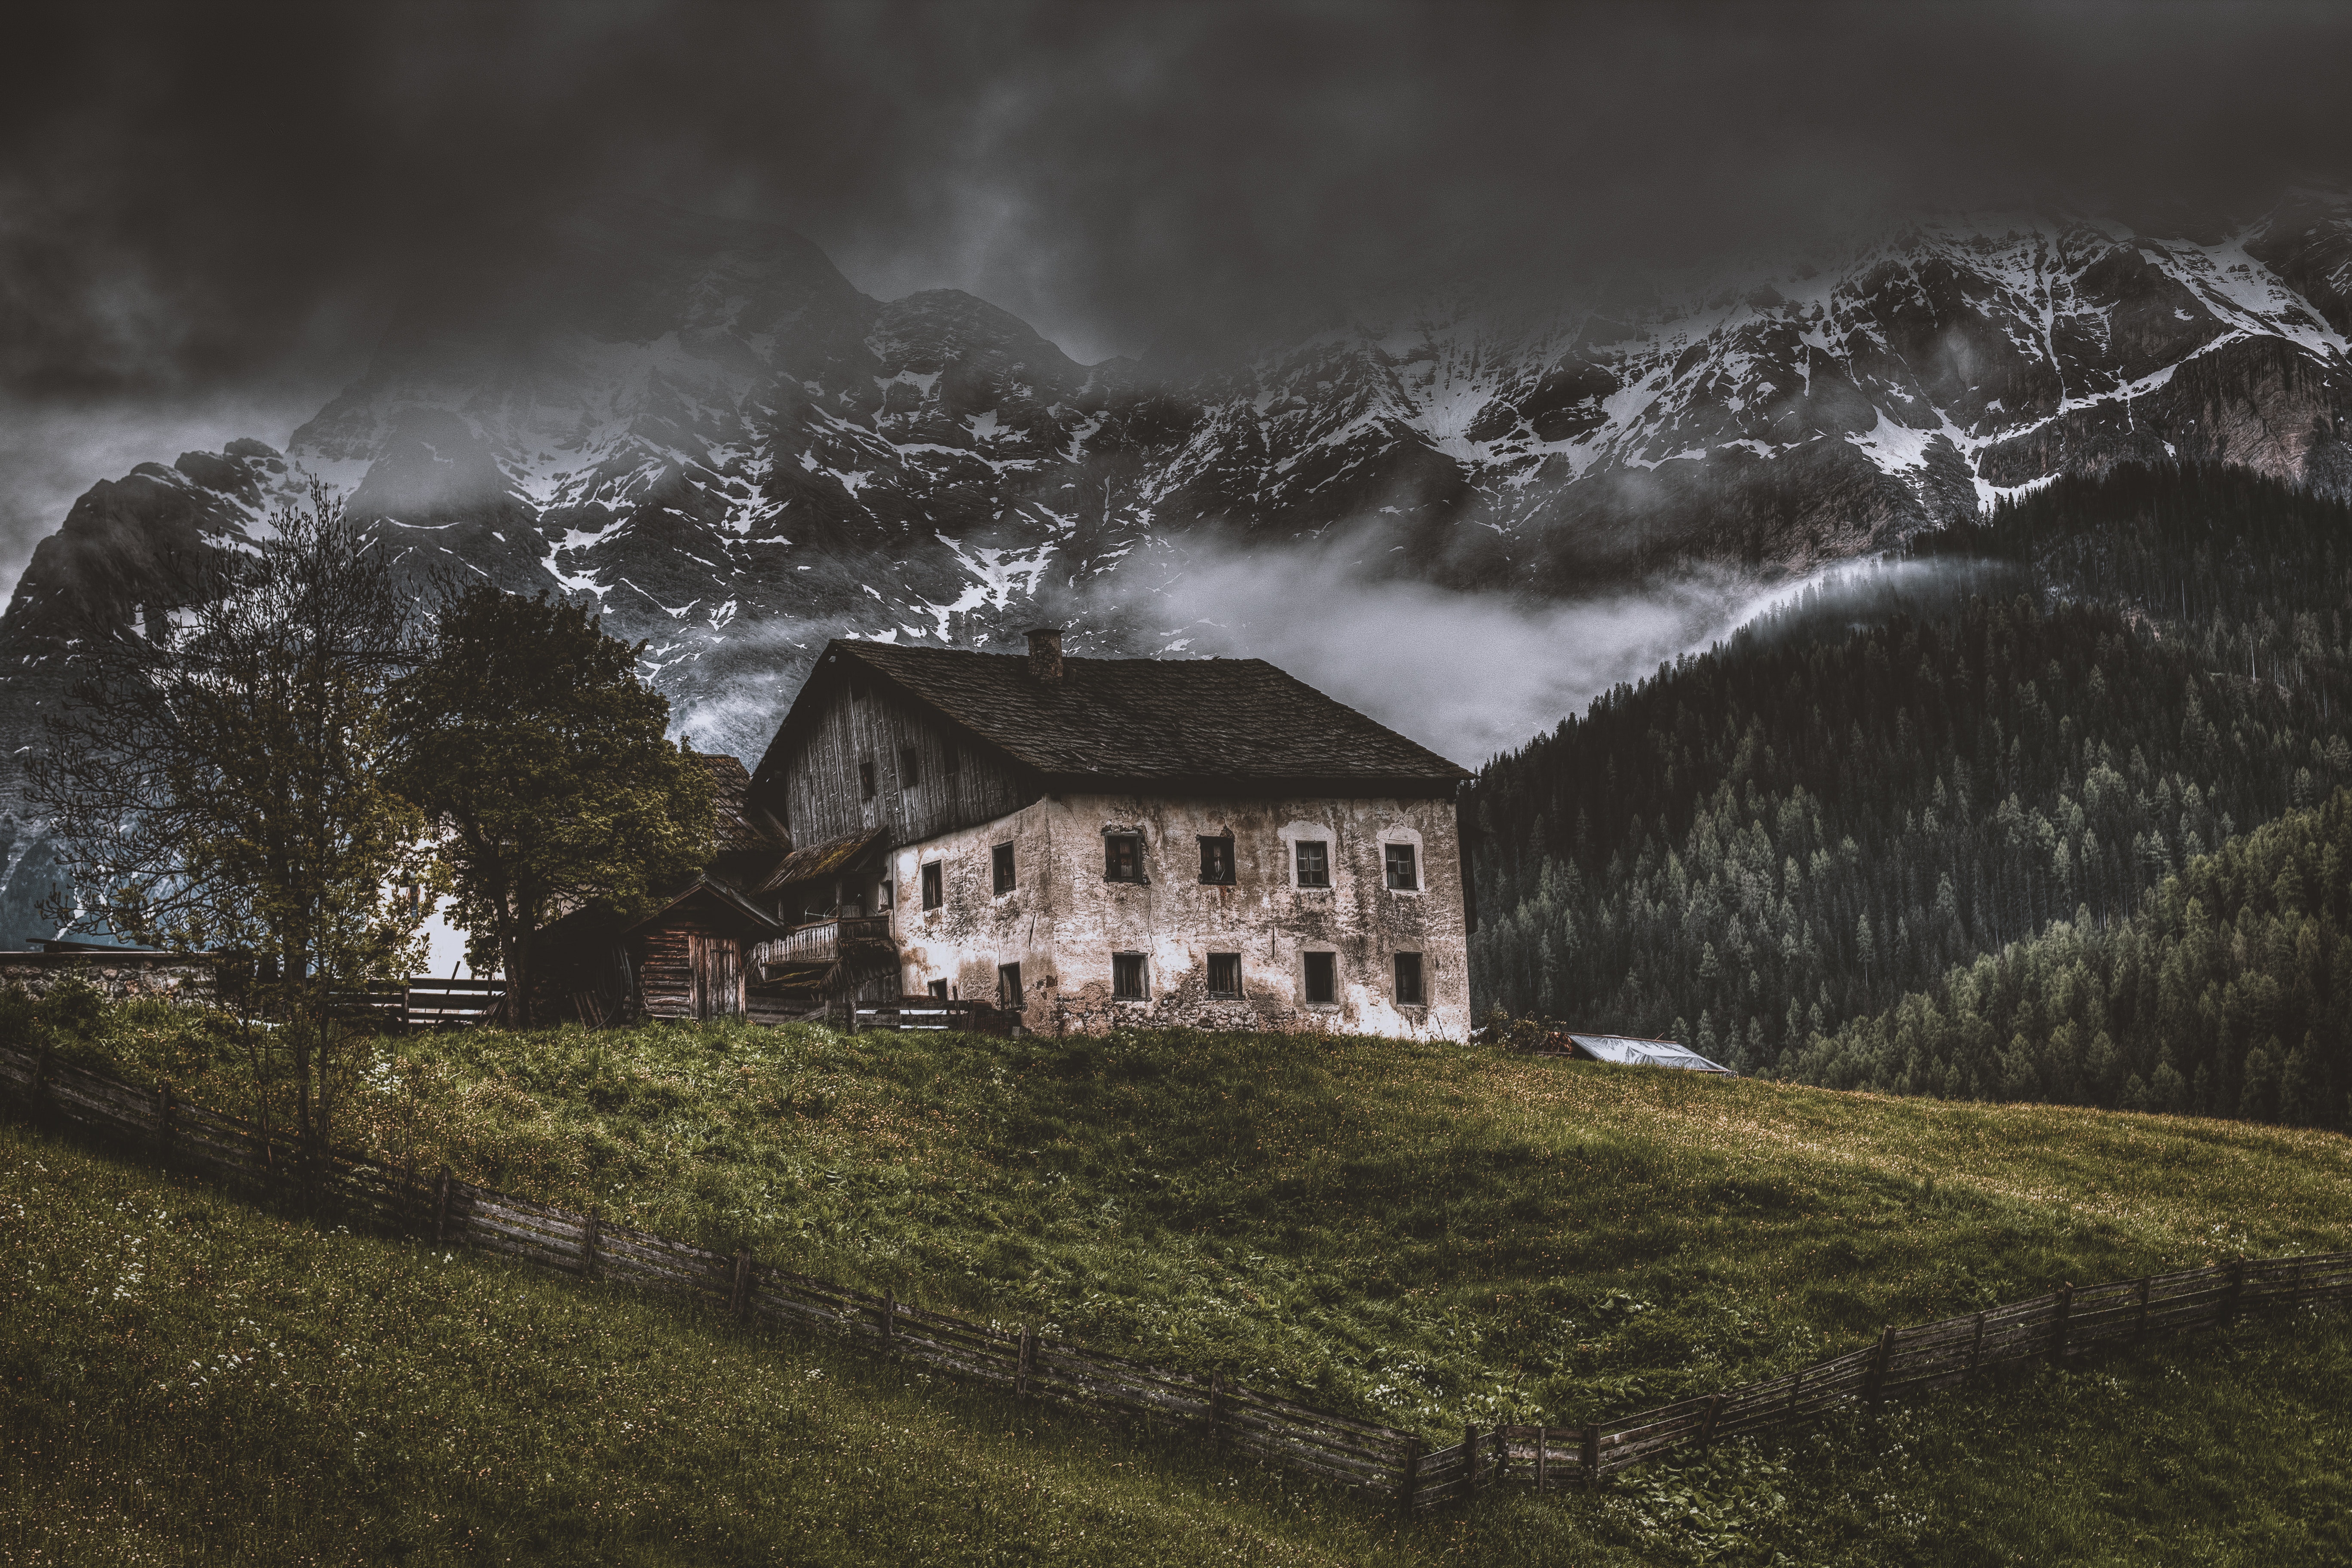
nature, sky, house, highland, atmospheric phenomenon, natural landscape, cloud, mountain, grass, tree, mountain range, hill, atmosphere, home, rural area, landscape, fell, alps, hill station, farmhouse, grassland, photography, building, valley, cottage, estate, forest, Colorfulness, national park, meadow, monochrome, farm